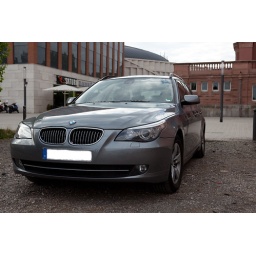
pro: force feedback in steering wheel if you cross the white borderline of a road